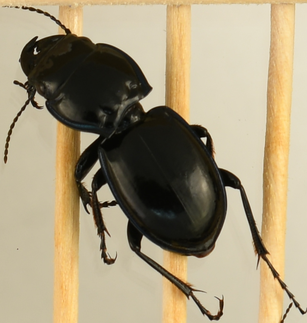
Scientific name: Pasimachus elongatus
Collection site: Central Plains Experimental Range NEON (CPER) (CPER), plot CPER_002